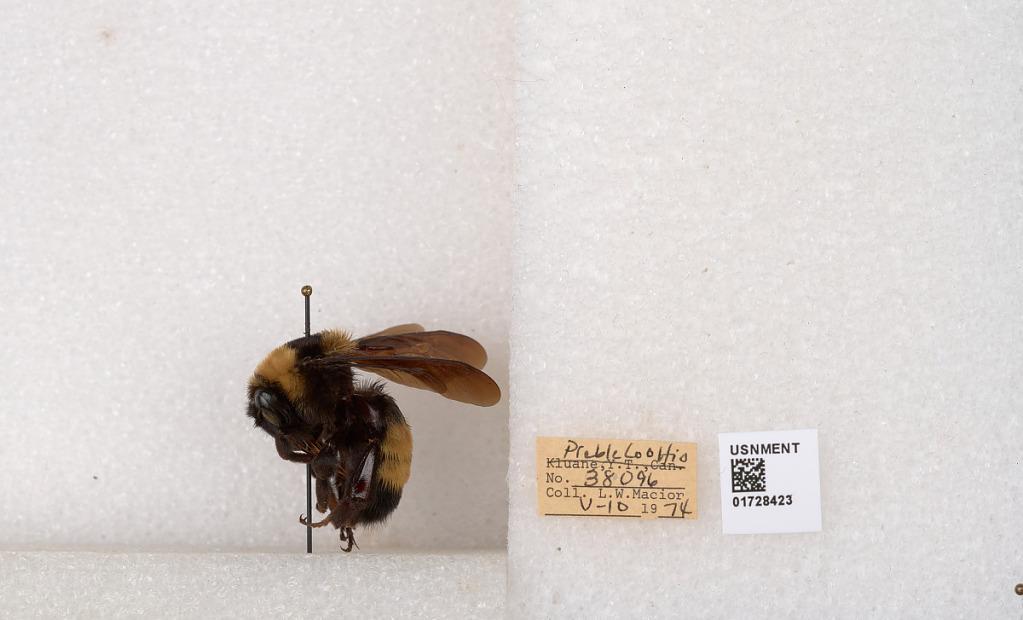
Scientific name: Bombus (Bombus) nevadensis auricormus
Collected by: L. Macior
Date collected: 1974-5-10
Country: United States
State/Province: Ohio
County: Preble
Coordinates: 39.7416, -84.648